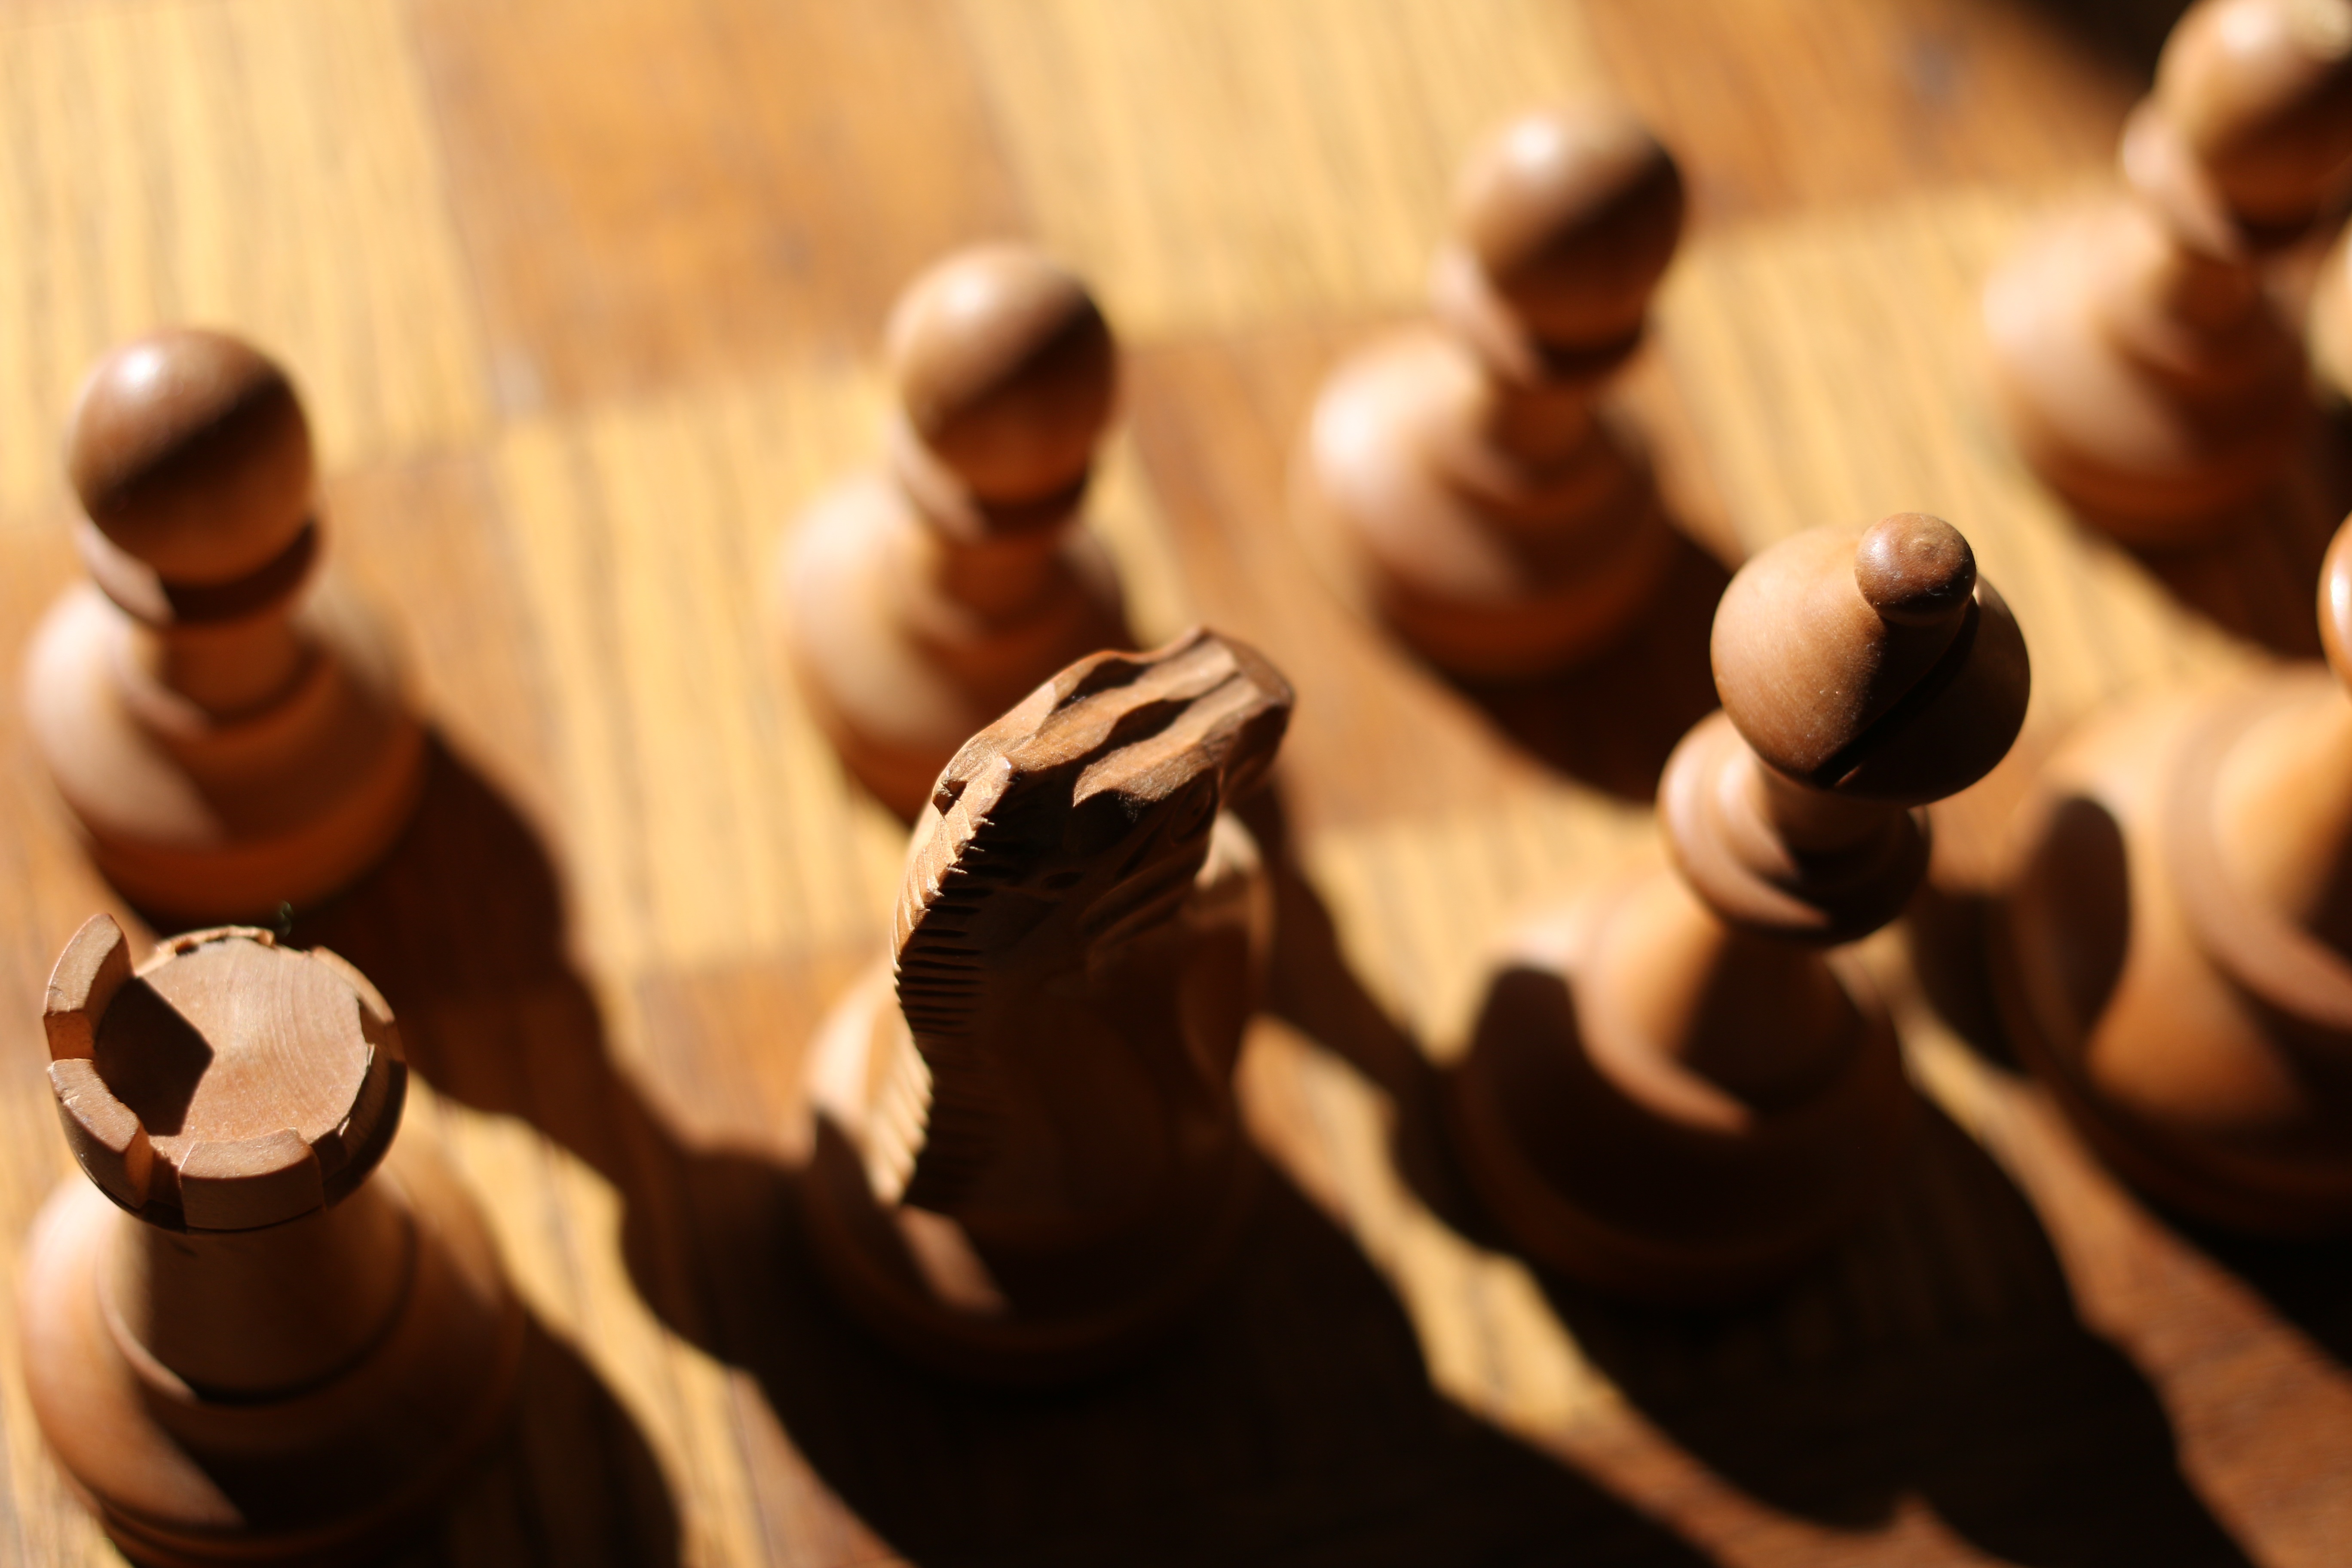
game, board game, sports, chess, games, pawns, indoor games and sports, tabletop game